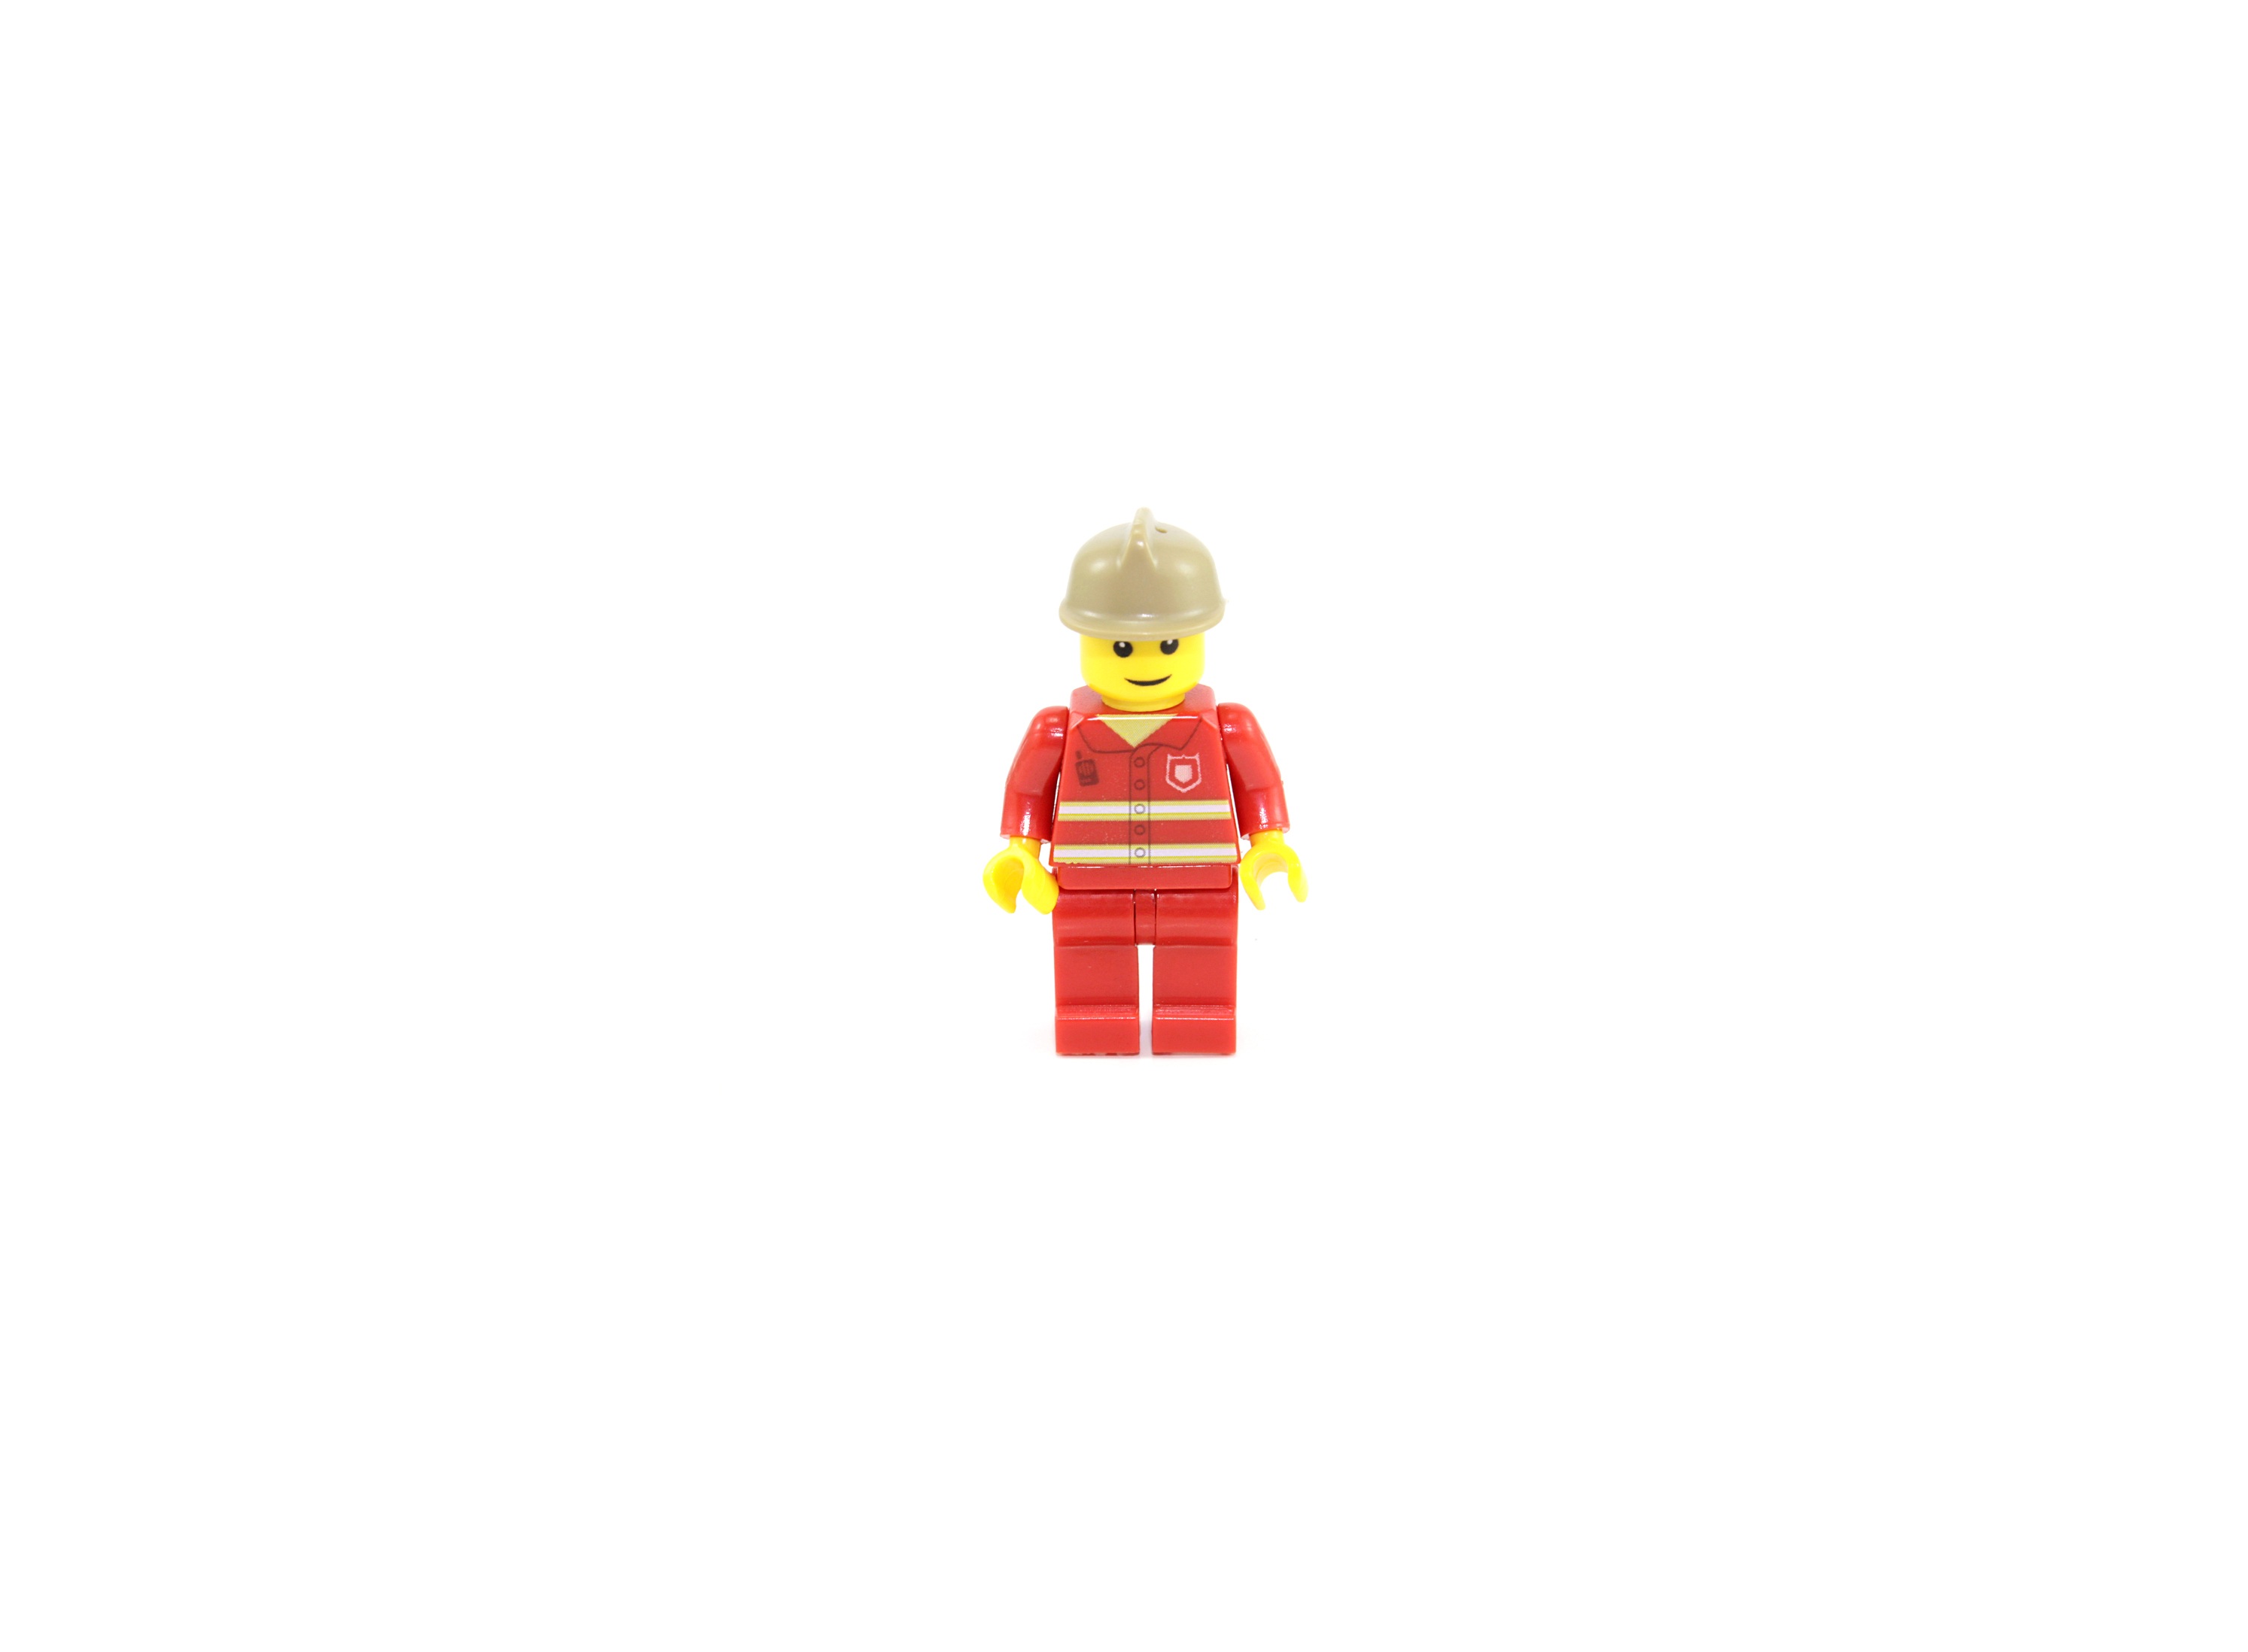
work, man, play, alarm, male, portrait, coat, red, fire, toy, heat, ladder, axe, sticker, siren, product, help, mask, helmet, burning, circular, figurine, uniform, lego, 911, body, shape, shading, volunteer, hero, emergency, firefighter, fireman, rescue, firetruck, cartoon, half, firemen, avatar, protective, aid, firefighting